AGH Rostrum Club at Changi

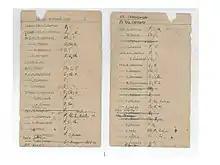
Members of AGH Rostrum Club at Changi showing roles performed, Ch = Chairman, S = Speaker, Cr = Critic

As Rostrum is an organisation that promotes learning and building confidence in a supportive environment, the club's executive roles were initially rotated every three months. This was later changed to every four months.